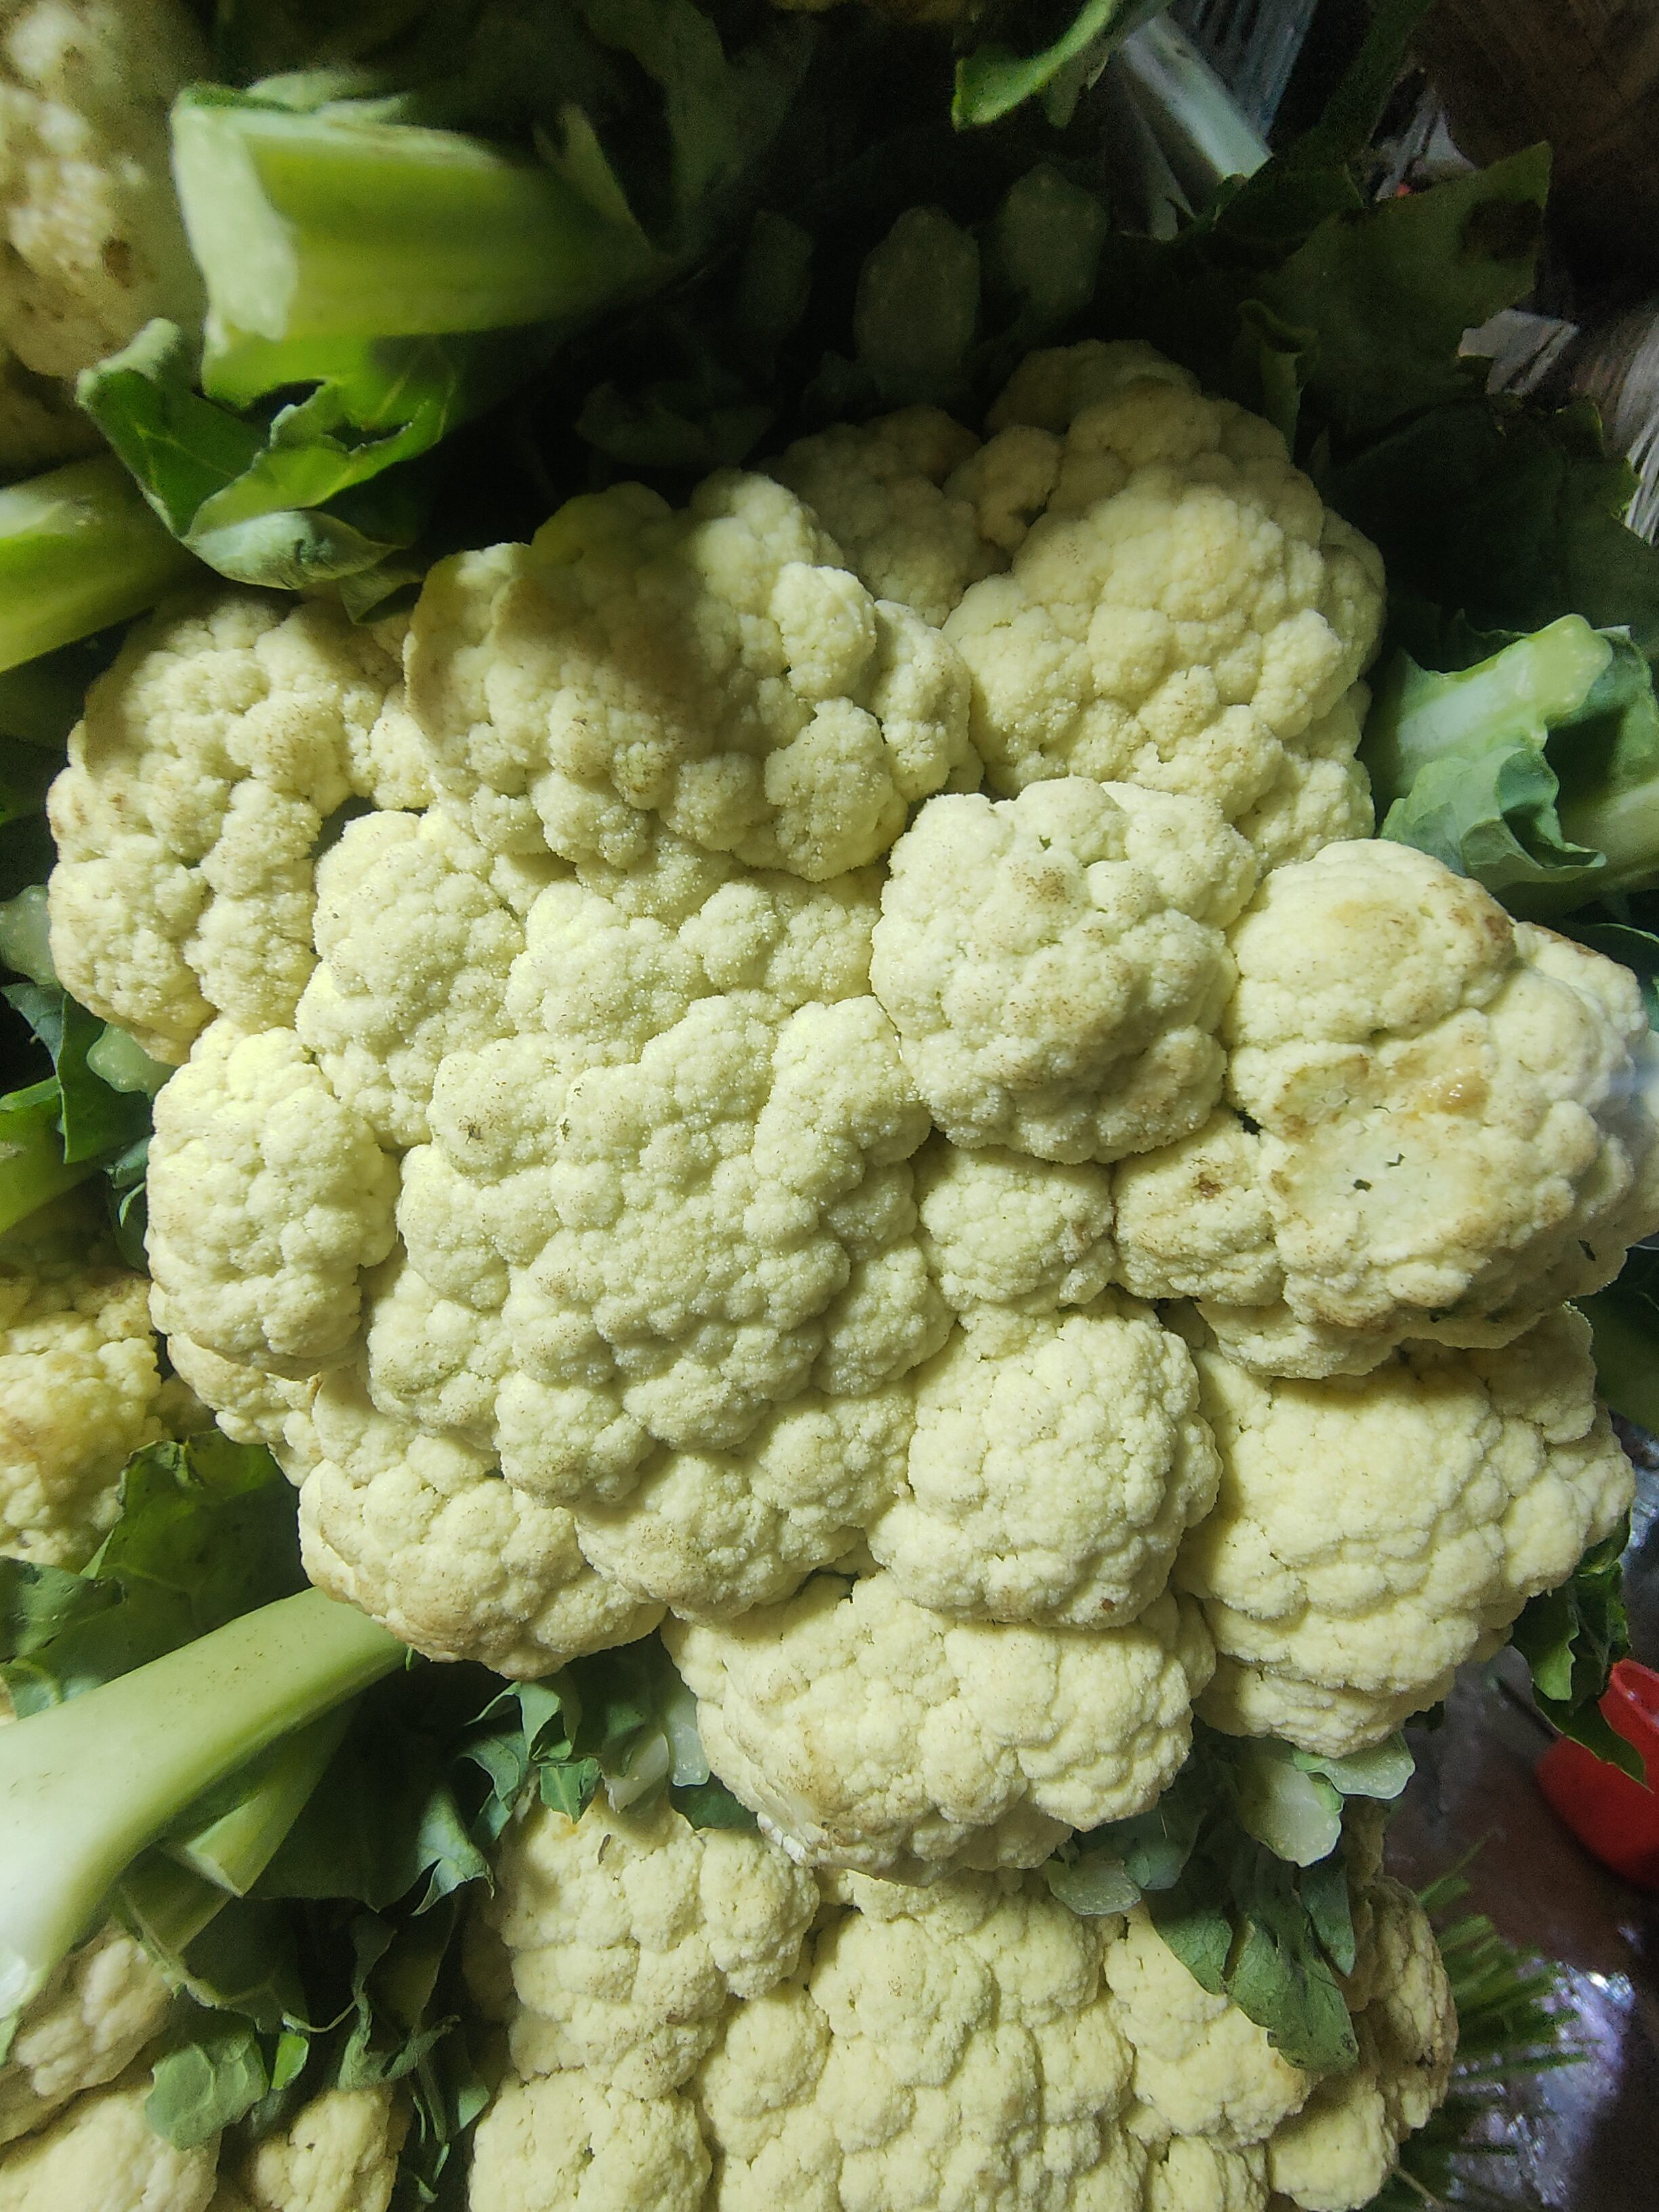
Label: Brassica oleracea